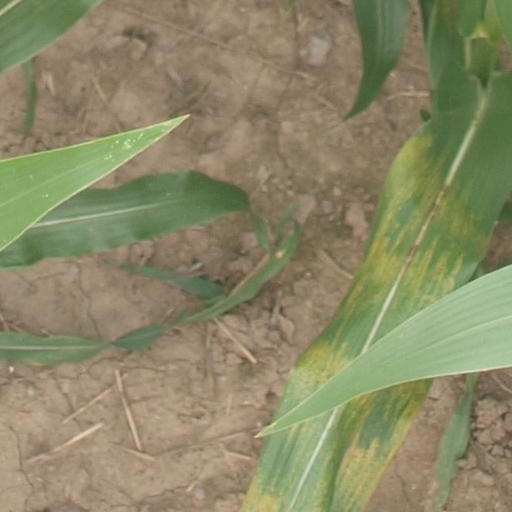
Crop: maize; corn